Pearl Carr and Teddy Johnson

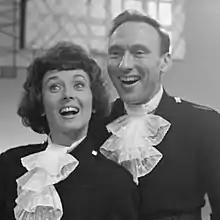
Pearl Carr and Teddy Johnson (1962)

Pearl Lavinia Carr (2 November 1921 – 16 February 2020) and Edward Victor "Teddy" Johnson (4 September 1919 – 6 June 2018) were English husband-and-wife entertainers who were best-known during the 1950s and early 1960s. They were the UK's Eurovision entrants at the 1959 contest with "Sing, Little Birdie", which came second.